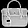
Label: Bag